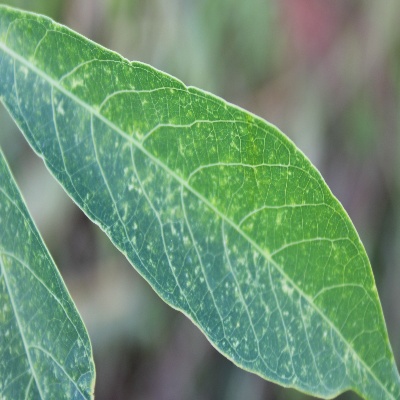
Crop: Cassava
Condition: green mite